Romanian lexis

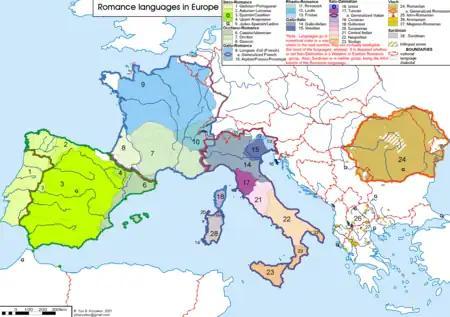
Current distribution of Romance Languages in Europe

Romanian has inherited about 2000 Latin words through Vulgar Latin, sometimes referred to as Danubian Latin in this context, that form the essential part of the lexis and without them communication would not be possible. 500 of these words are found in all other Romance languages, and they include prepositions and conjunctions (ex: ), numerals (ex: ), pronouns (ex: ), adjectives, adverbs and verbs with multiple meanings (ex: ). Complete phrases can be built using only inherited Latin words.